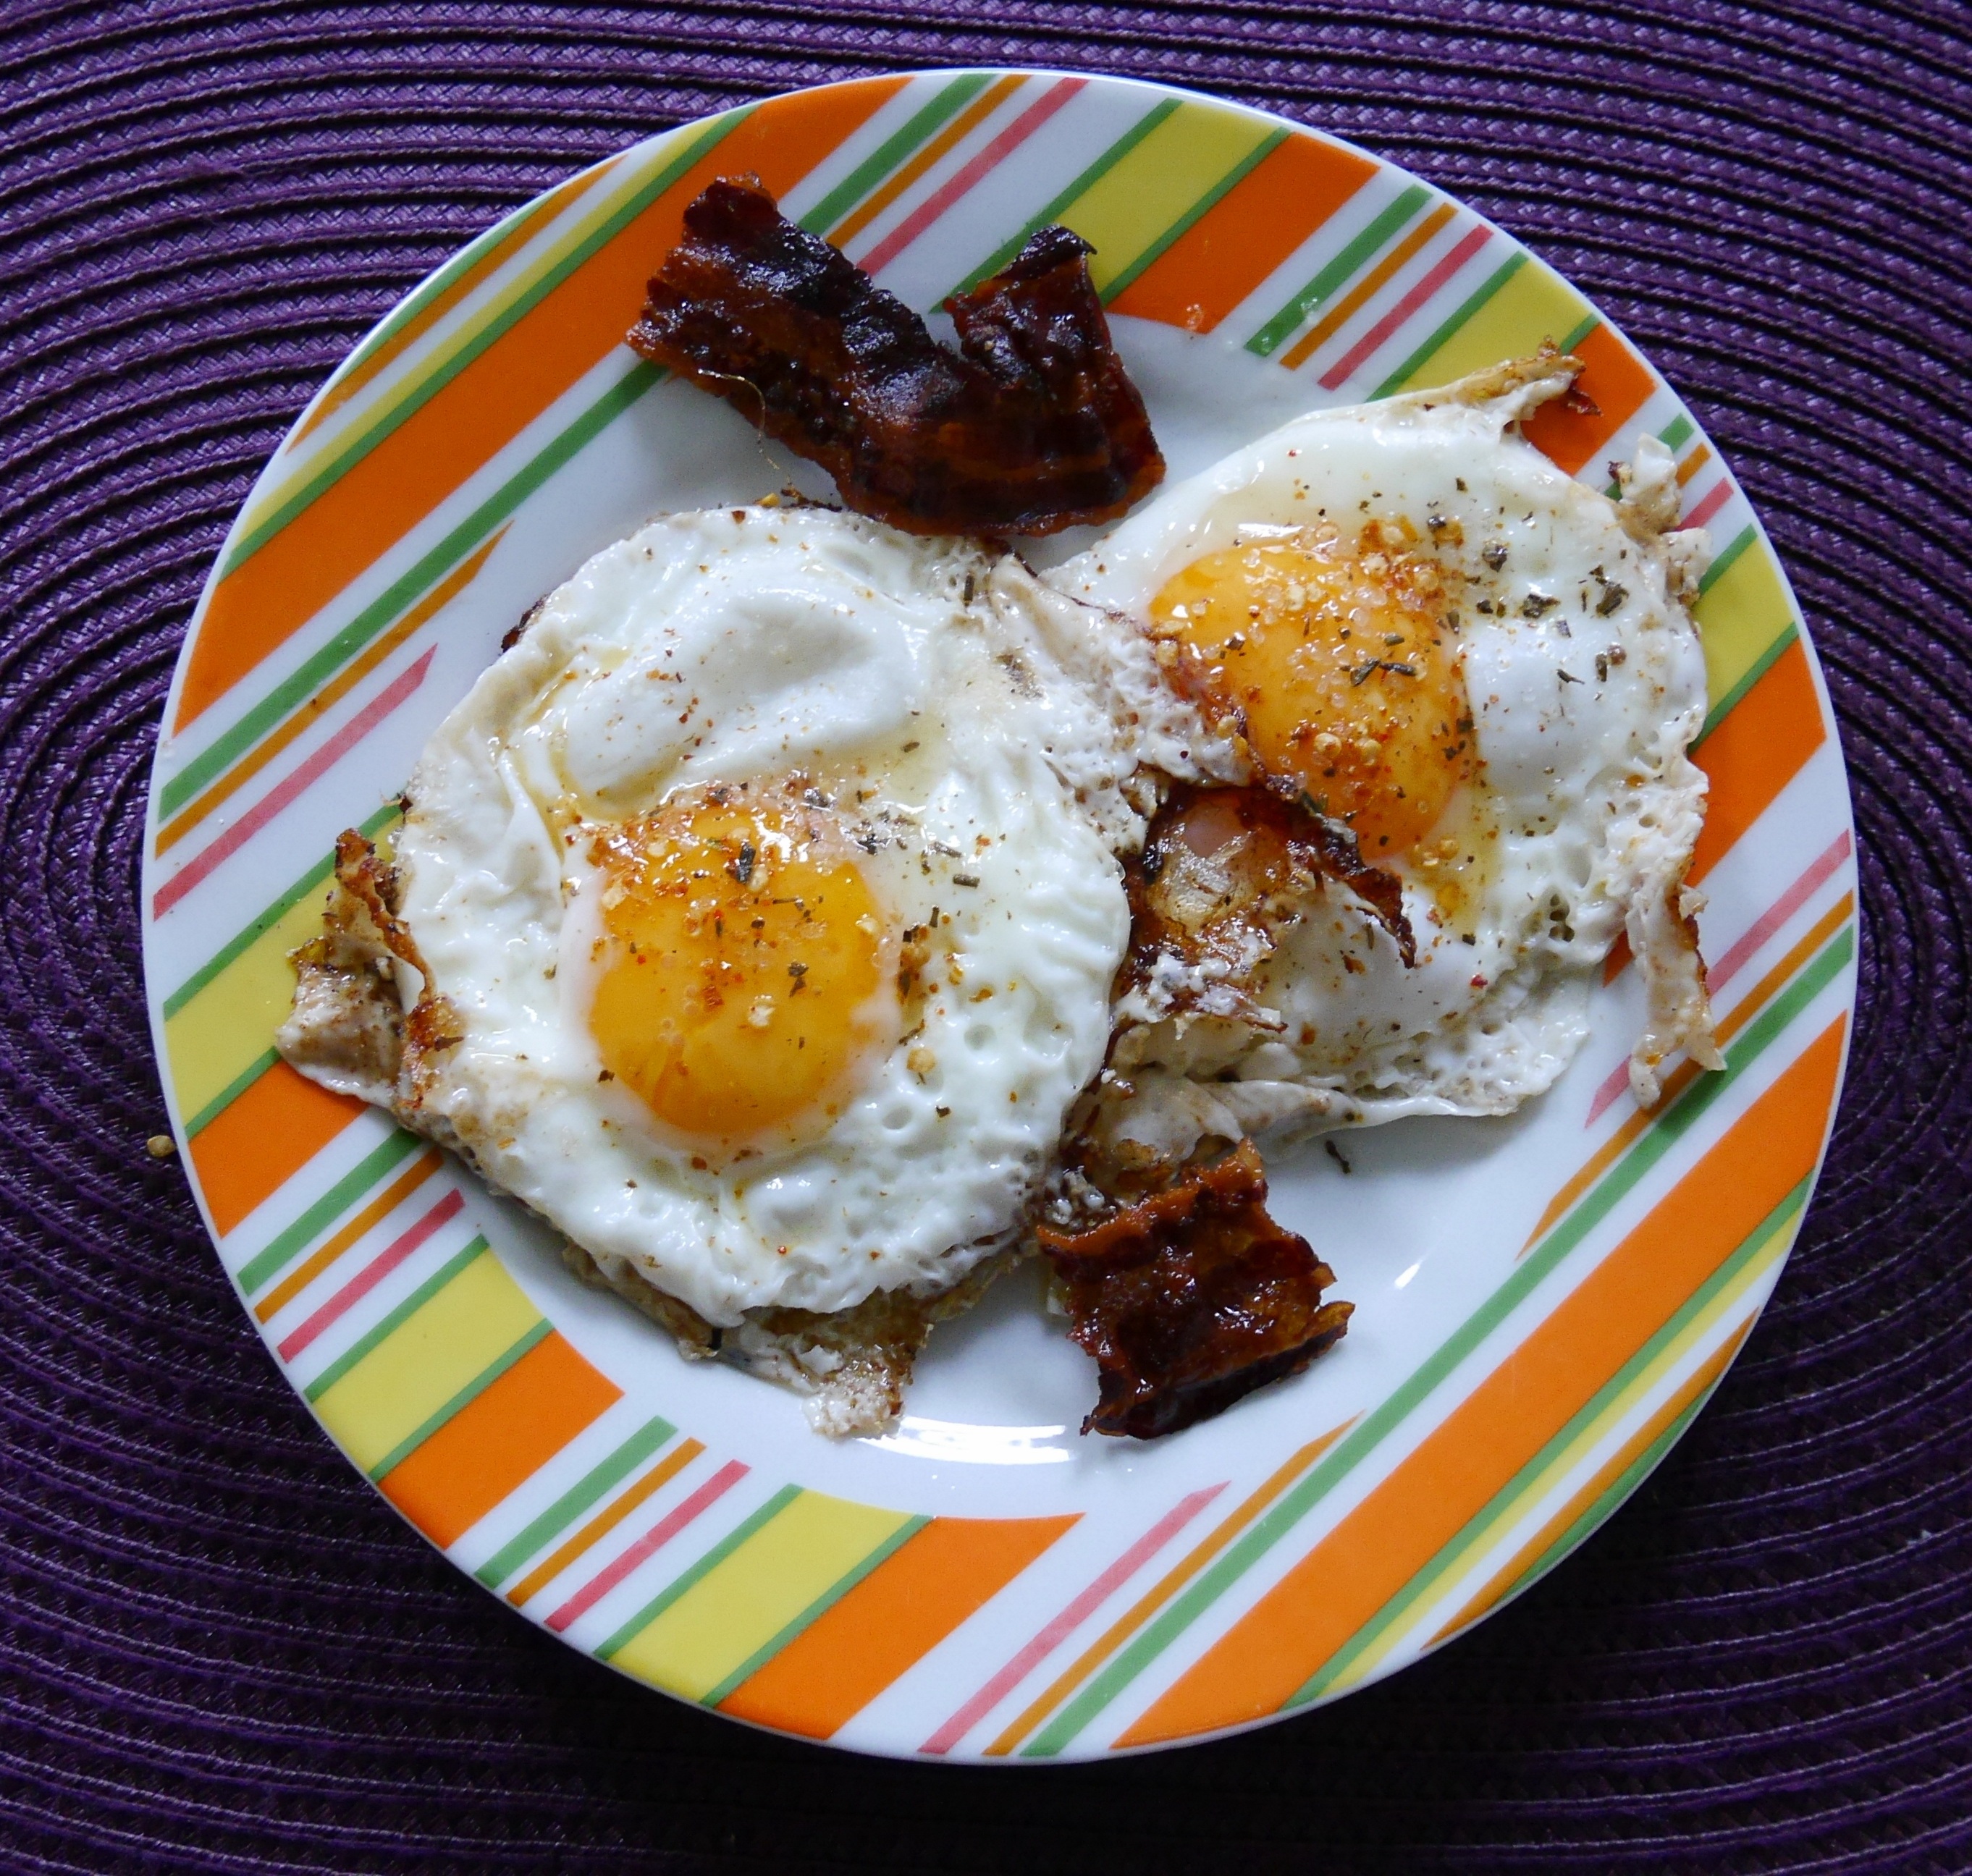
dish, meal, food, produce, breakfast, dessert, eat, cuisine, egg, asian food, fried, coconut, fried bacon